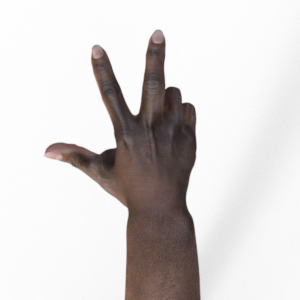
Label: scissors